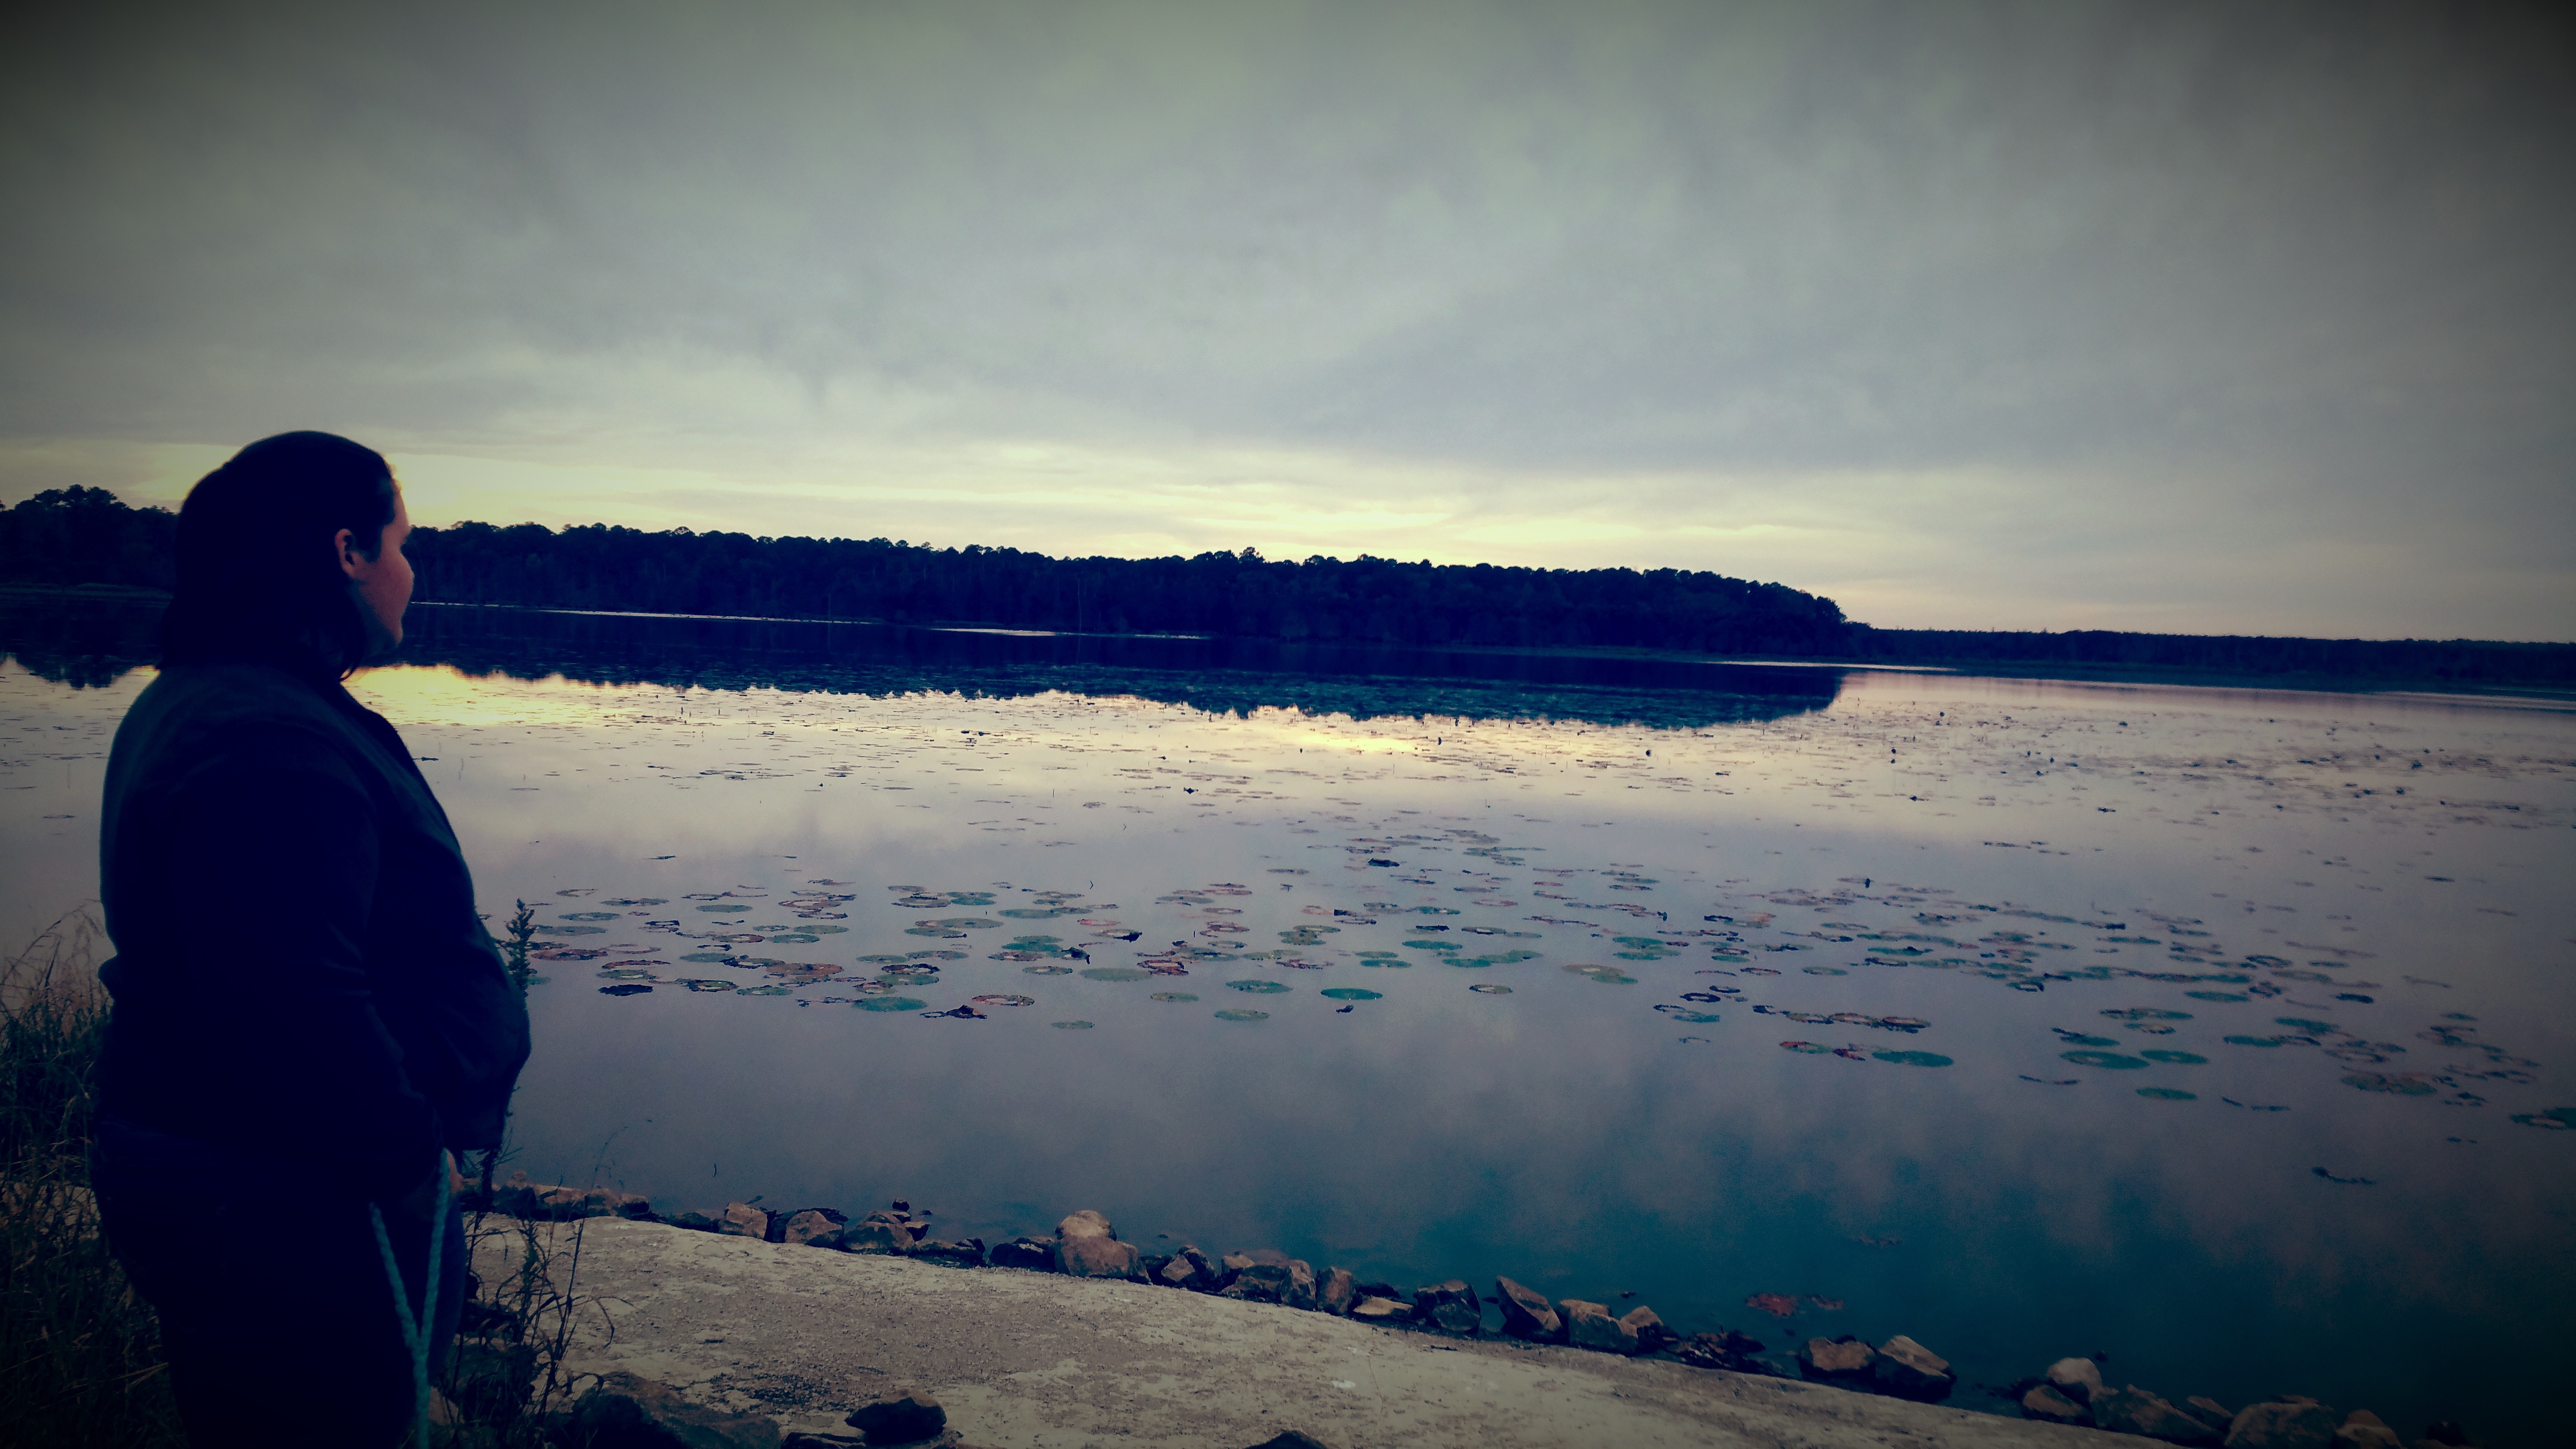
sea, water, ocean, horizon, snow, winter, light, cloud, sunrise, sunset, sunlight, morning, wave, dawn, dusk, ice, evening, reflection, weather, darkness, blue, freezing, atmospheric phenomenon